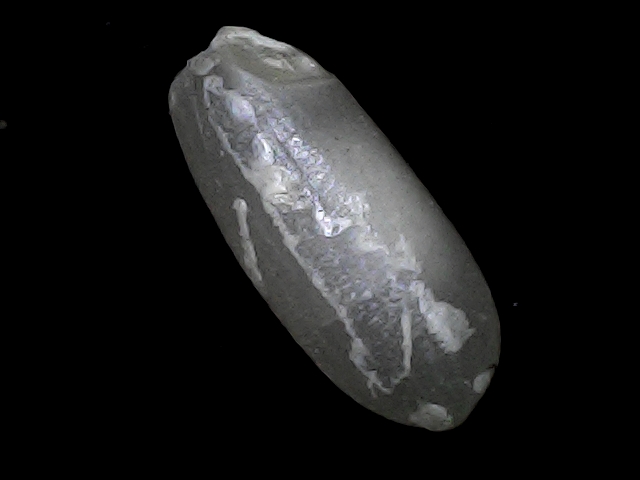
Rice variety: BRRI74